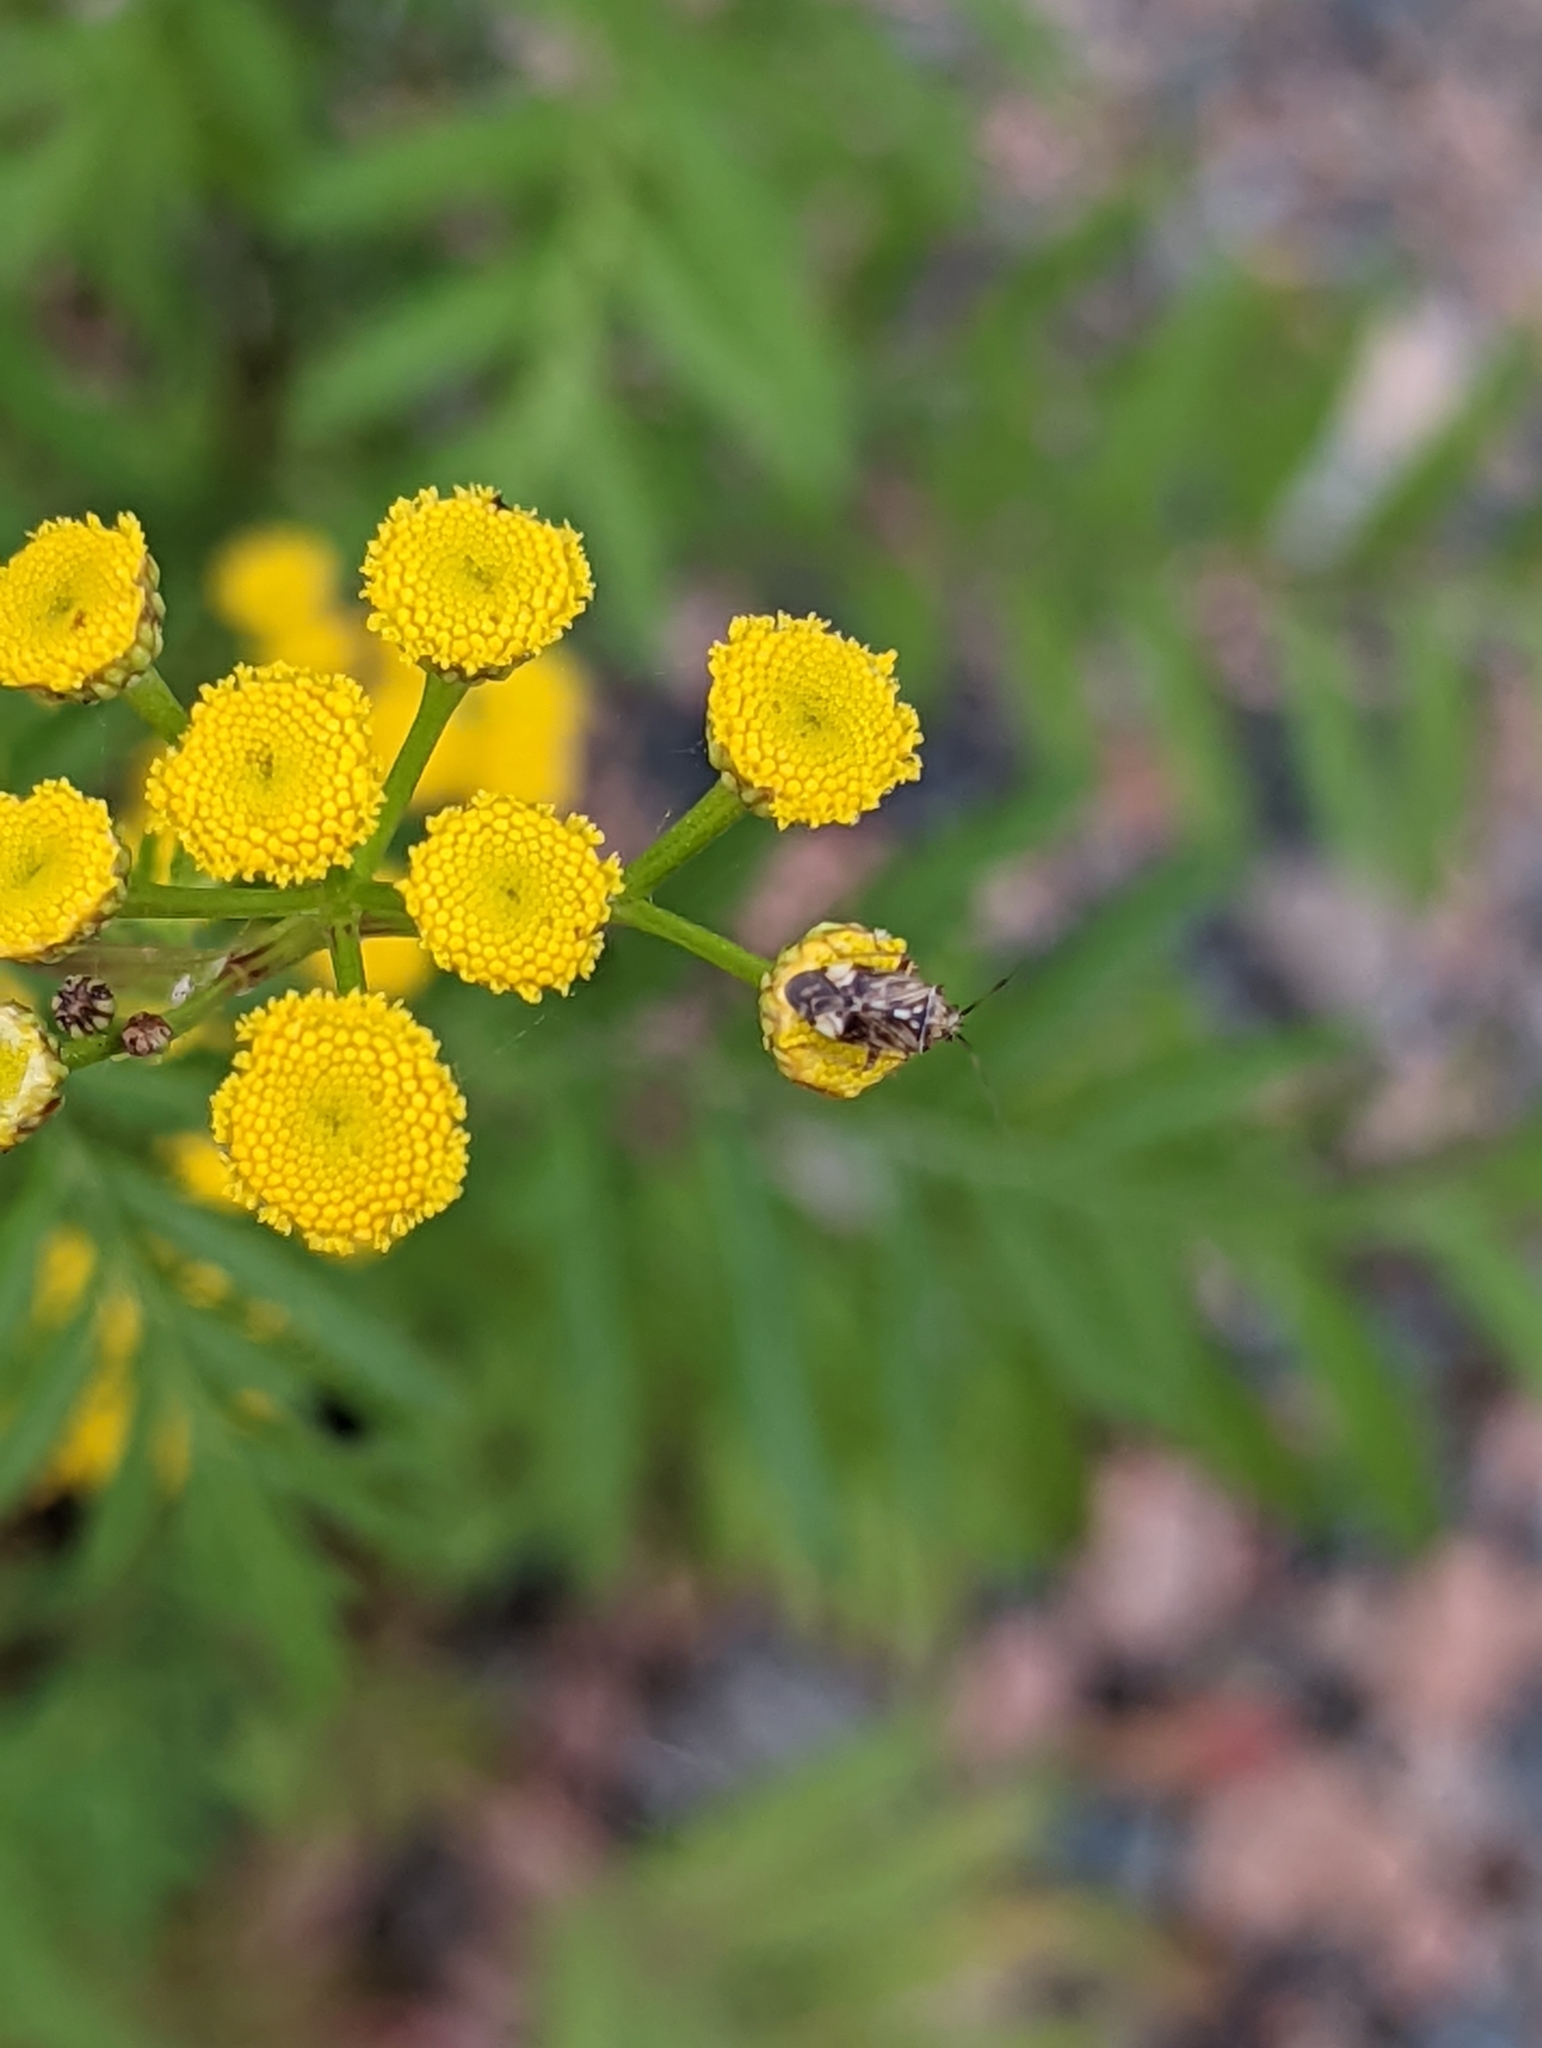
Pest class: lygus_bug